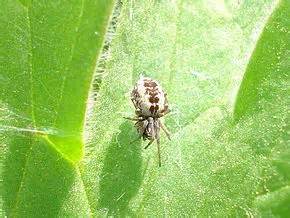
Label: spider